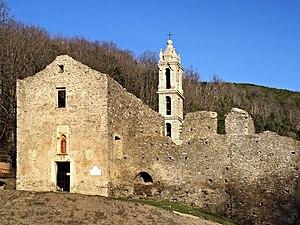
Casabianca, Castagniccia - Le couvent Saint-Antoine (Sant' Antone di A Casabianca), haut lieu historique de la Corse. Le clocher et les ruines du couvent sont inscrits Monument historique This building is inscrit au titre des Monuments Historiques. It is indexed in the Base Mérimée, a database of architectural heritage maintained by the French Ministry of Culture,